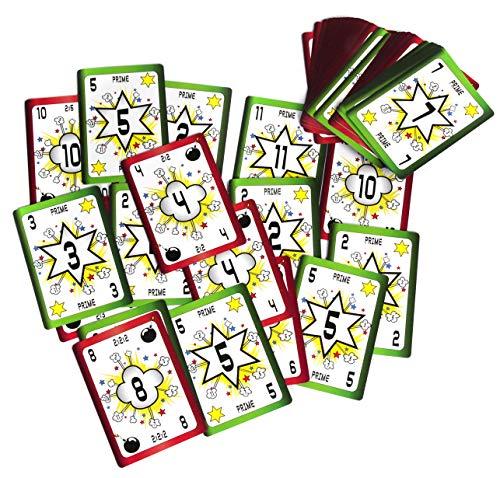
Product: American Educational Prime Bomb Card Game
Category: Office Products | Office & School Supplies | Education & Crafts | Math Materials
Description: Prime Bomb is a fun, fast paced card game.
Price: $11.43
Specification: Product Dimensions:         3.6 x 2.5 x 0.1 inches ; 4.8 ounces    |Shipping Weight: 4.8 ounces (View shipping rates and policies)|Domestic Shipping: Item can be shipped within U.S.|International Shipping: This item can be shipped to select countries outside of the U.S.  Learn More|ASIN: B00845S4CO|Item model number: SR-1584|    #9729    in Science Kits & Toys    |    #4745    in Math Materials    |    #14678    in Science Education Supplies